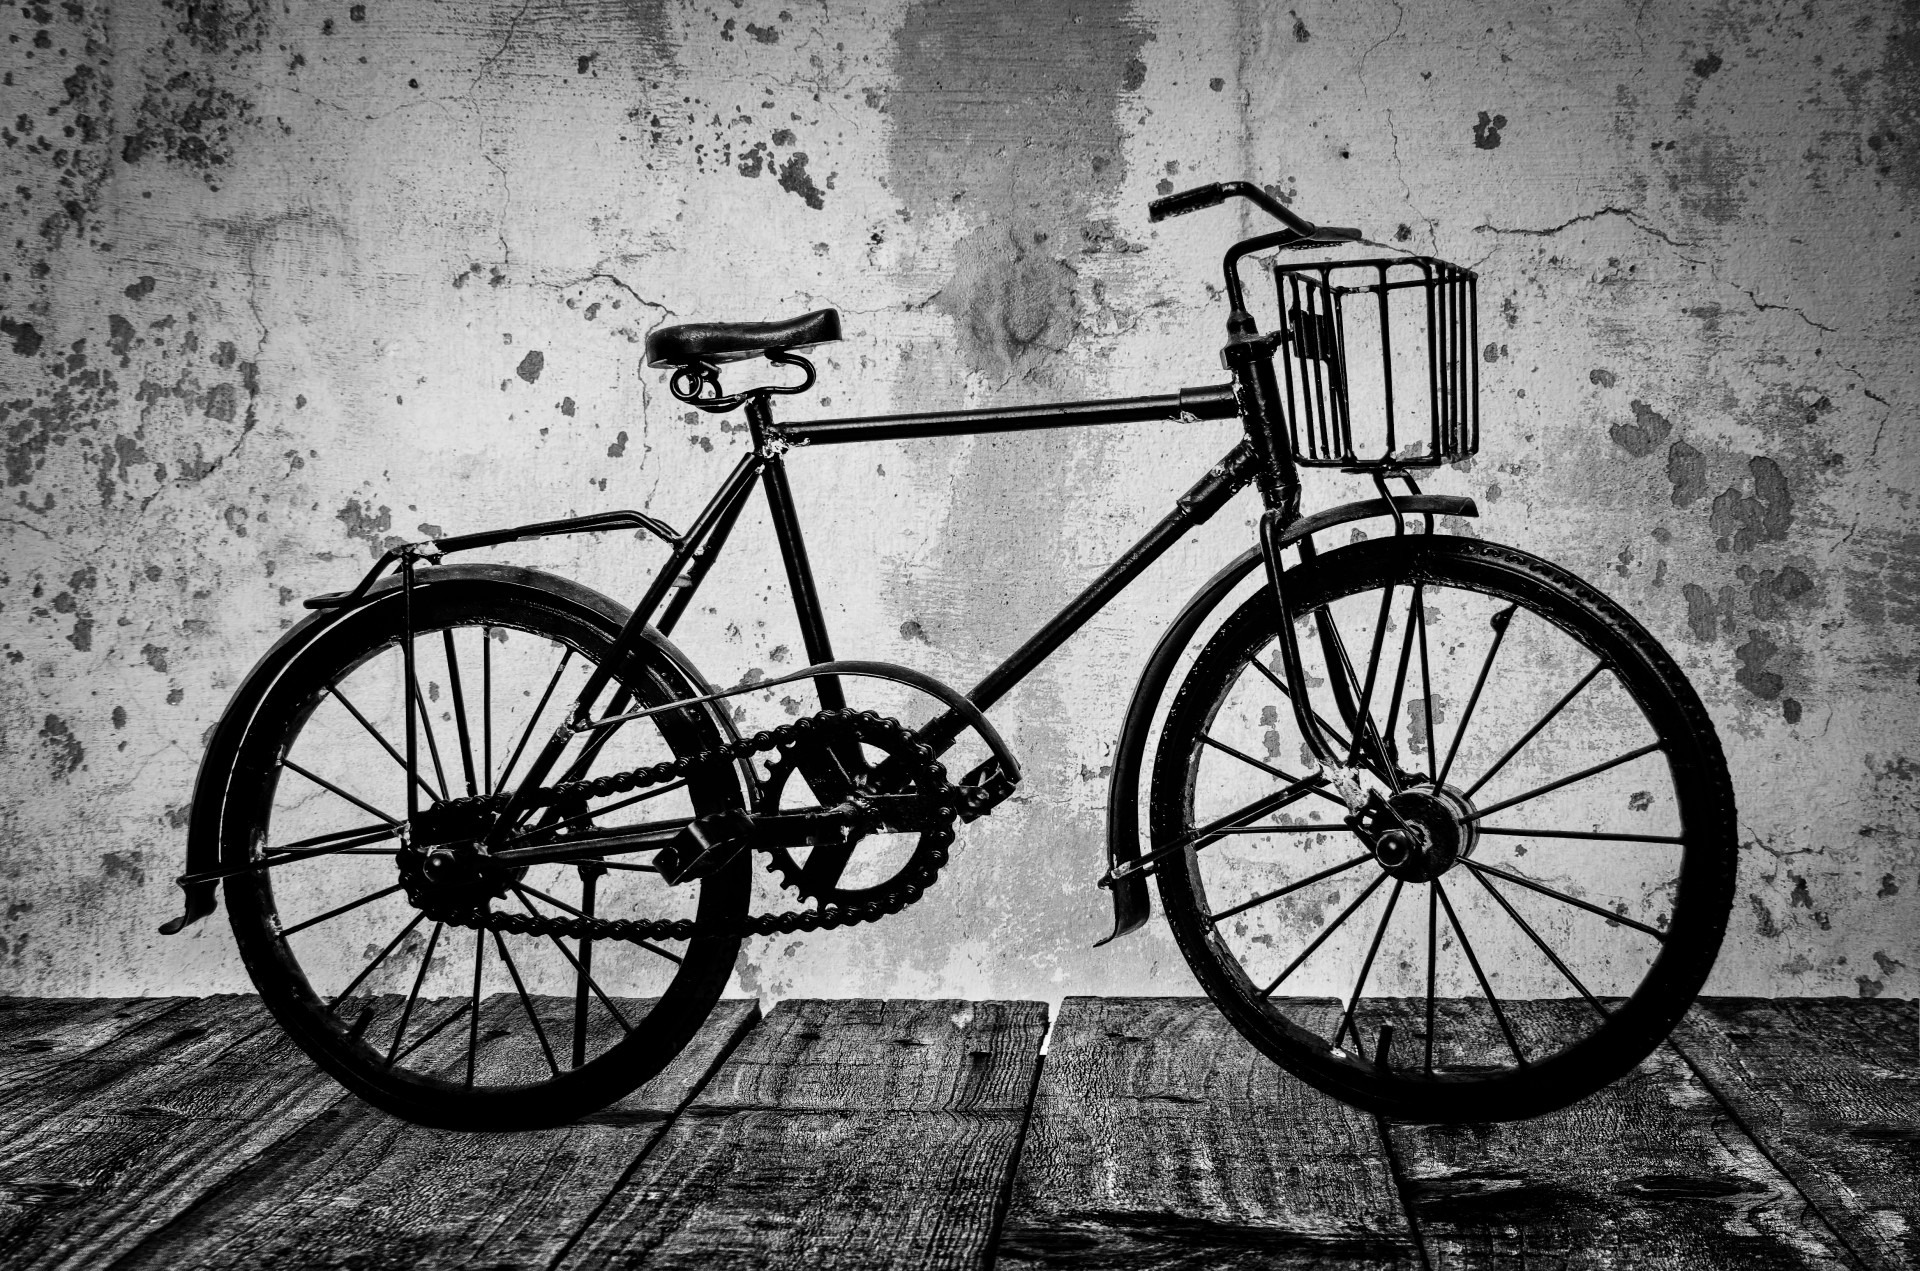
black and white, white, street, antique, wheel, retro, chain, floor, old, bicycle, bike, rust, vehicle, brown, black, monochrome, cycle, sports equipment, pedal, background, design, rusty, classic, aged, nobody, copy space, monochrome photography, cyclo cross bicycle, road bicycle, racing bicycle, hybrid bicycle